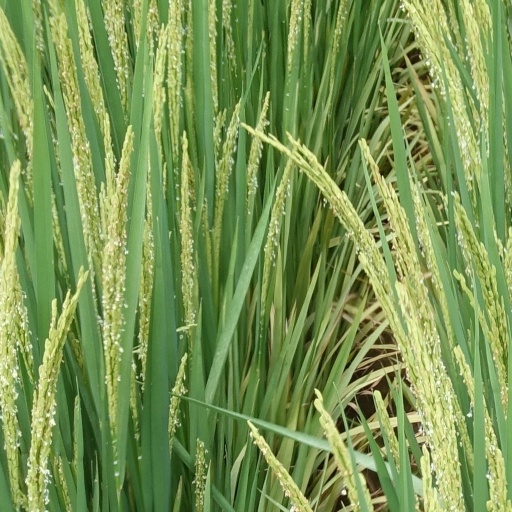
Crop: rice